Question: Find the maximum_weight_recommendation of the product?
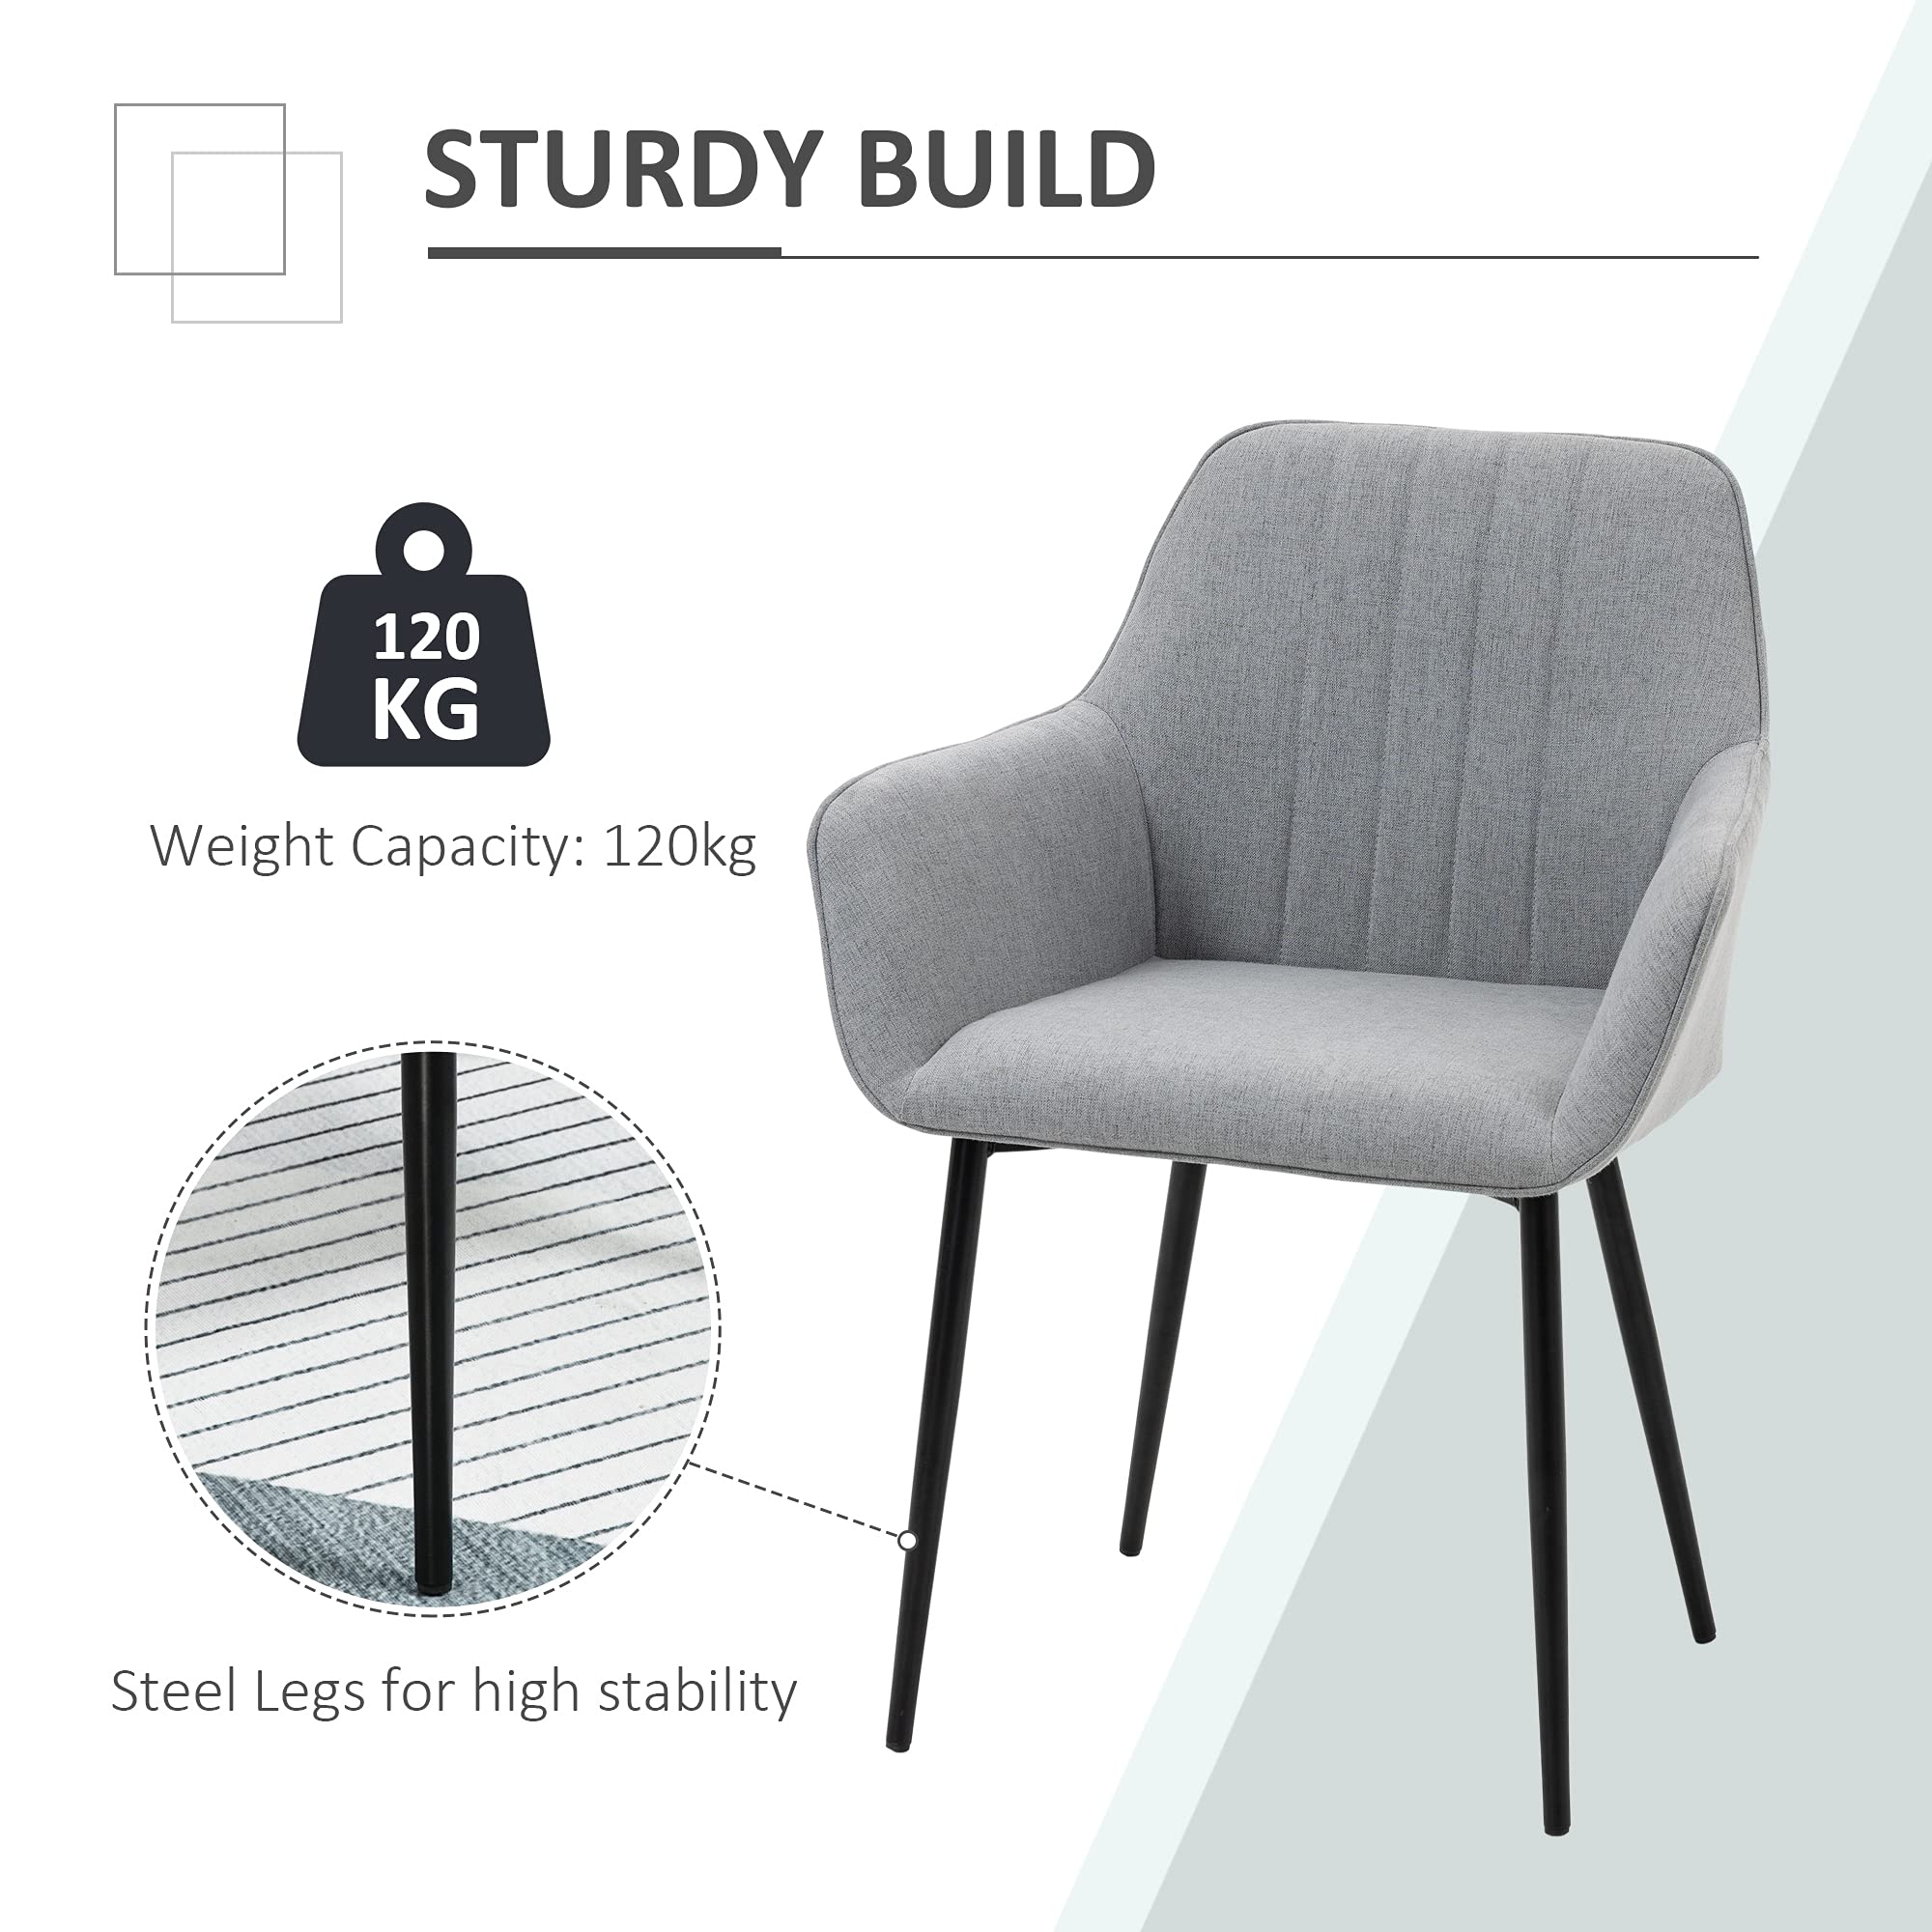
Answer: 120 kilogram